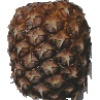
Label: Pineapple 1